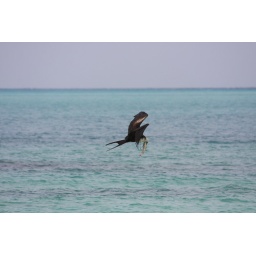
Albatross fishing in the blue water in Cancun Mexico